Shadrake v Attorney-General

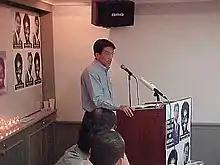
Singapore Democratic Party Secretary-General Chee Soon Juan speaking at a forum against capital punishment in November 2005. In a 2006 scandalising contempt case against him, the High Court rejected justification and fair comment as applicable defences.

In 2010, British investigative journalist Alan Shadrake was charged in Singapore with the offence of scandalising the court, a type of contempt of court. The Attorney-General alleged that he had scandalised the court by attacking its reputation in his 2010 book "Once a Jolly Hangman: Singapore Justice in the Dock".